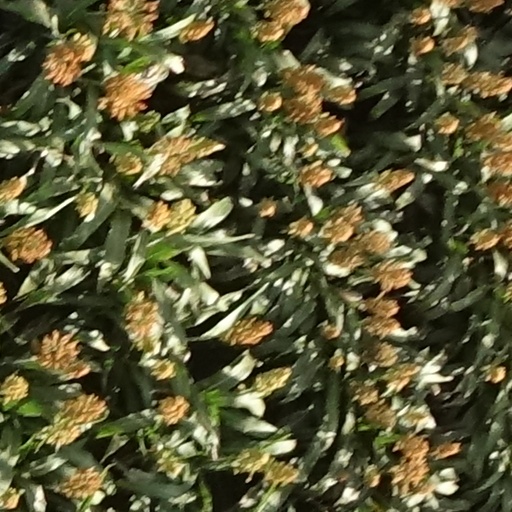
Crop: sorghum